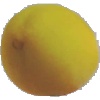
Label: Peach 2